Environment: real
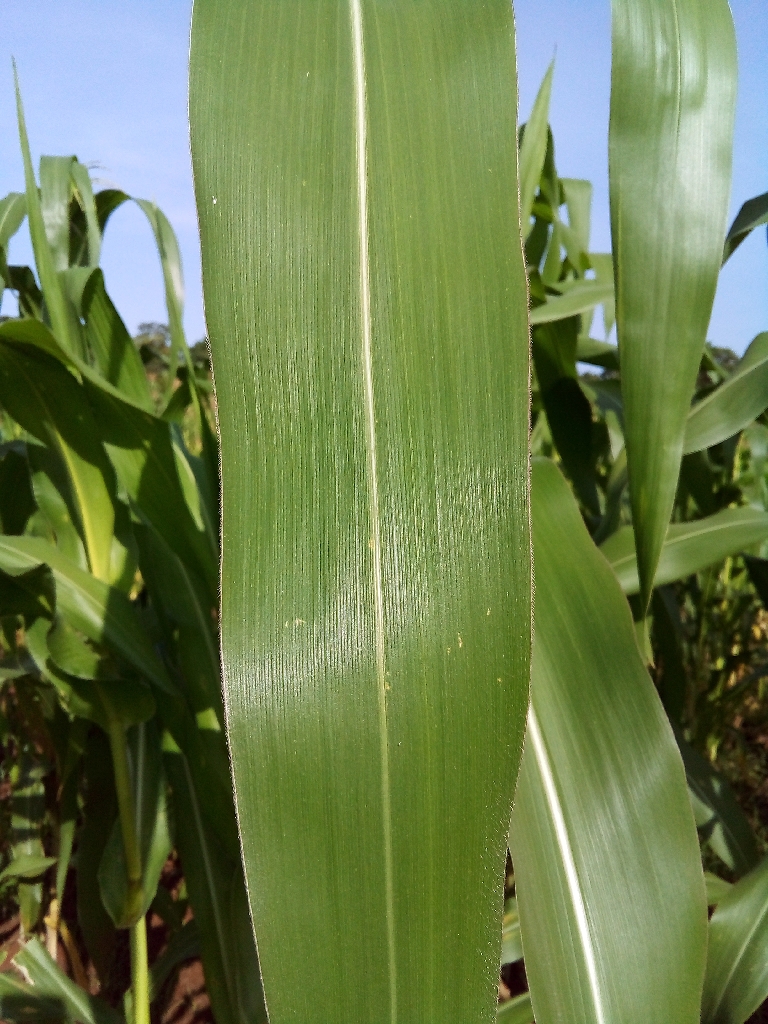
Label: healthy